Uğur Yücel

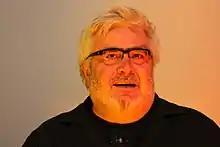
Yücel at the 63rd Berlinale in February 2013

Uğur Yücel (born 26 May 1957) is a Turkish film actor, producer and director. He graduated from the Theater Department of the Istanbul Municipality Conservatory (İstanbul Belediye Konservatuarı Tiyatro Bölümü). He took part in several plays between 1975 and 1984 in Kenter Tiyatrosu (Kenter Theatre), Tef Kabare Theatre, Dormen Theatre, and Şan Müzikholü. He was noticed for his roles in "Selamsız Bandosu" (1987) and "Muhsin Bey" (1987), then gained mainstream success when he took part in "Eşkıya" (1996).